Maritime Research Institute Netherlands

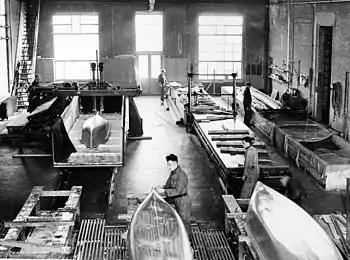
Modelling shop

MARIN’s head office is in Wageningen, with additional offices in Ede, Houston, and Annapolis. The institute partners internationally with Oceânica Offshore in Brazil, Singapore Polytechnic/CEMS in Singapore, and the Shanghai Ship and Shipping Research Institute (as the SSSRI-MARIN JV joint venture) in China. MARIN has about 450 employees (2022) from 40 countries, nine test facilities (of which basins, tanks and labs) and several simulators.